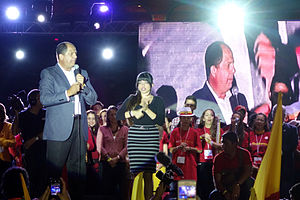
Valget i Costa Rica 2014 / Præsidentvalg
Luis Guillermo Solís afholder sejerstale på PACs valgstedet på Plaza Roosevelt i San Pedro efter anden runde af præsidentvalget